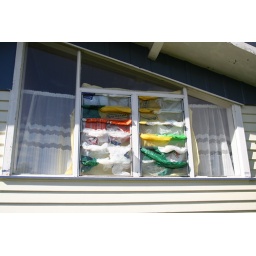
we redesigned our house :-)put plastic bags in the chinks. otherwise the cold wind is litterally blowing in